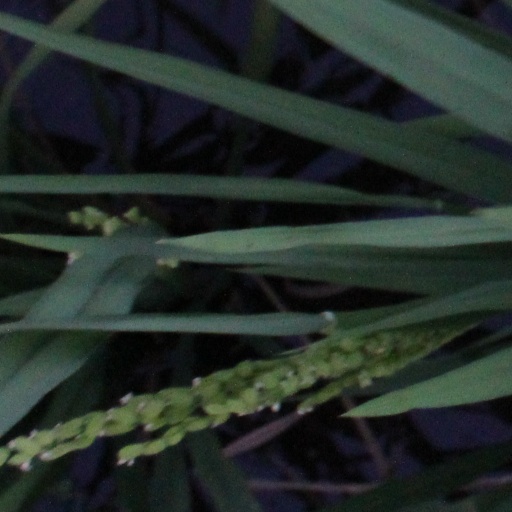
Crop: rice